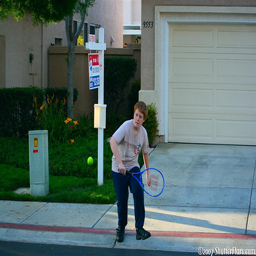
A kid standing on the street trying to hit a tennis ball with a racquet.
A boy about to hit a tennis ball.
Boy holding a tennis racket while aiming at a tennis ball.
A teenage boy prepares to hit a tennis ball
A young red headed boy plays with a tennis ball and racket.